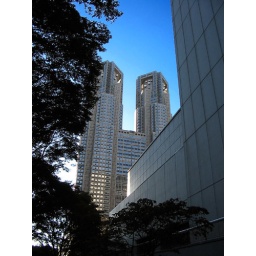
on my way to the metropolitan government office building in shinjuku.